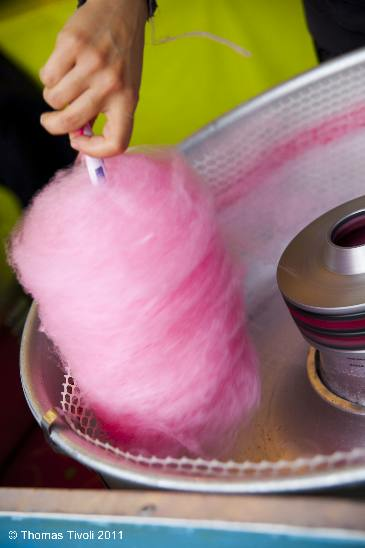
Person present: No